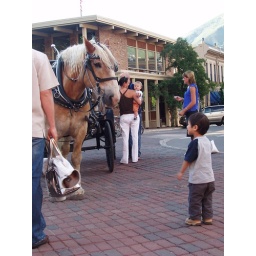
This little boy was really fascinated by this horse on the mall.